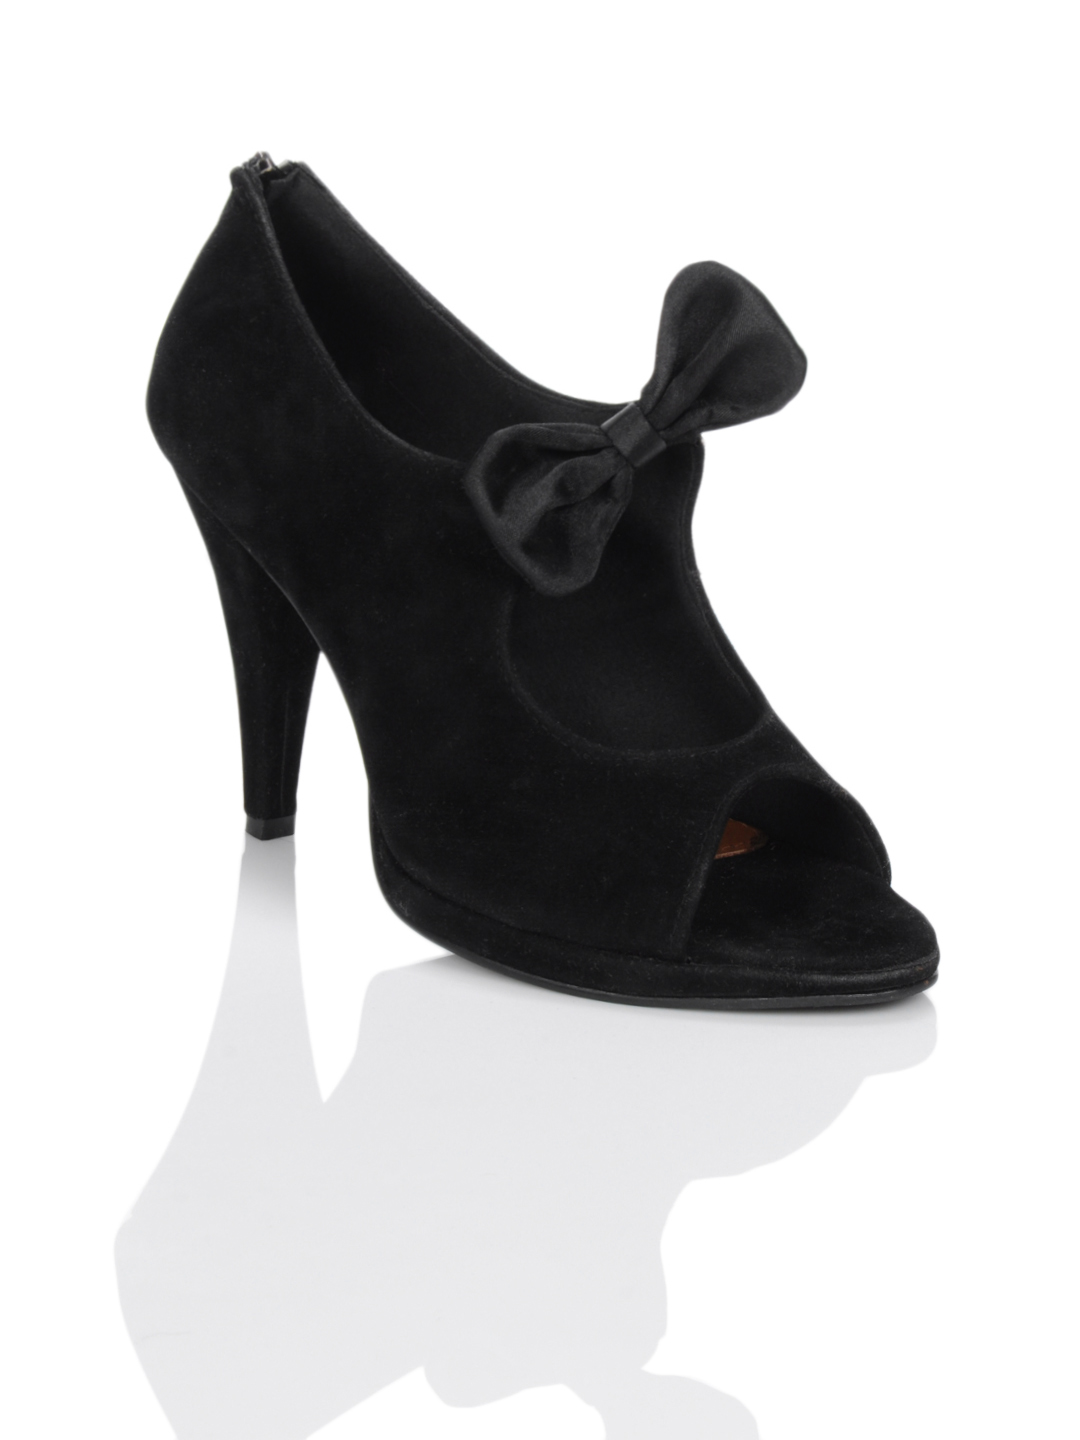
Catwalk Women Black Casual Shoes
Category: Footwear / Shoes / Casual Shoes
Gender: Women
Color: Black
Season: Winter 2015
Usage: Casual